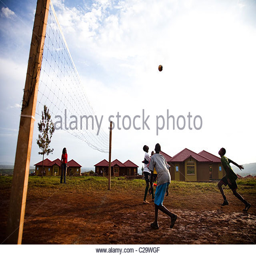
a group of teenagers playing volleyball at sunset in a rural village